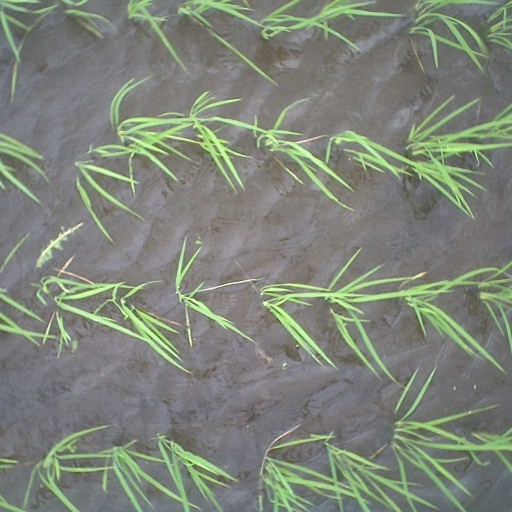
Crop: rice